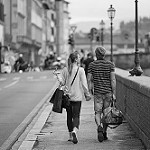
Label: B & W